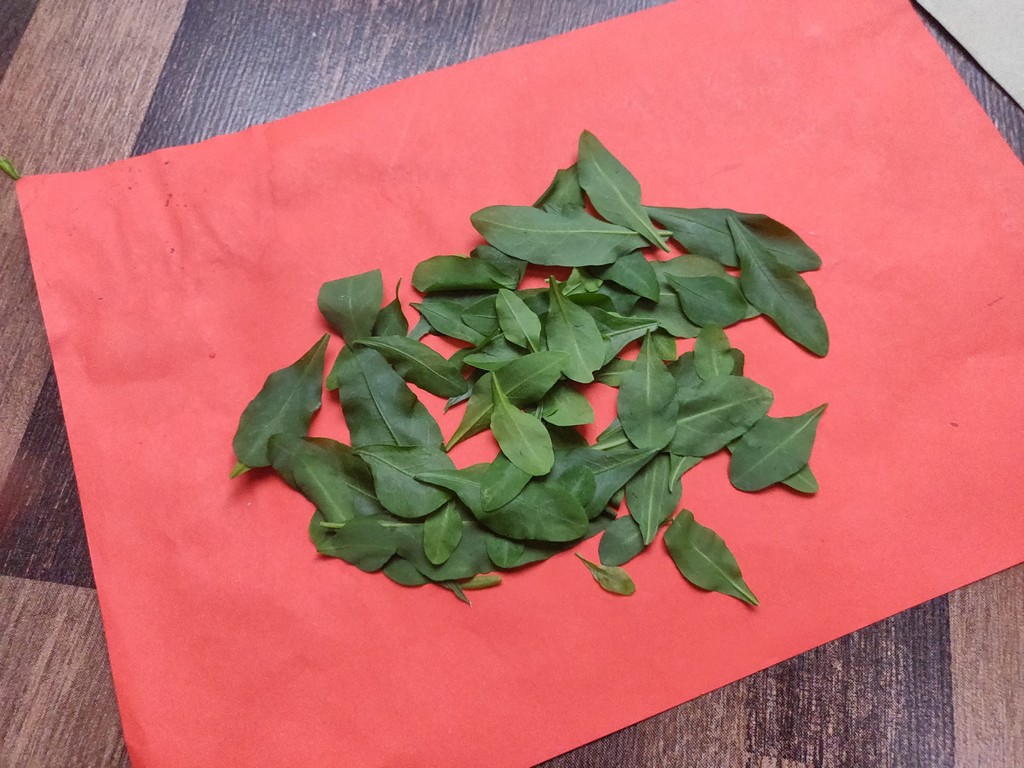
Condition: Healthy
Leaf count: multiple
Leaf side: unknown